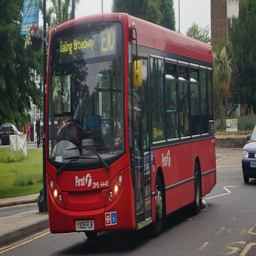
A driver driving the bus down the street.
A red bus driving down a street next to a park.
A city street n Ealing with a bus in the foreground
A red Broadway bus is driving on the road.
The E10 bus is driving down the street.